Bradford Industrial Museum

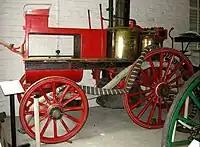
Shand-mason steam fire pump

This building was a 1918 motor car garage. The museum kept dray horses in the stables until 2011. At one end it contains restored horse-drawn vehicles. There is a reproduction of an 1890 garden seat omnibus, with wooden, slatted seats on top, like garden seats. These vehicles have not been used in the UK since 1931. This reproduction has hydraulic disc brakes for safety. There is a brougham, a 19th-century gentleman's light one-horse carriage. This design is said to have been named after Lord Chancellor Brougham in the early 19th century. There is also a steamer, or Shand Mason steam fire pump of c.1880. A team of horses pulled it, and steam powered it, at 250 gallons per minute. Firemen could get it ready in 7 minutes. It was successful enough for the manufacturers to export it worldwide – for example to the Warsaw Fire Guard – but it was expensive in coal and horses, and was superseded by motor pumps in c.1900.